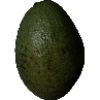
Label: Avocado 1